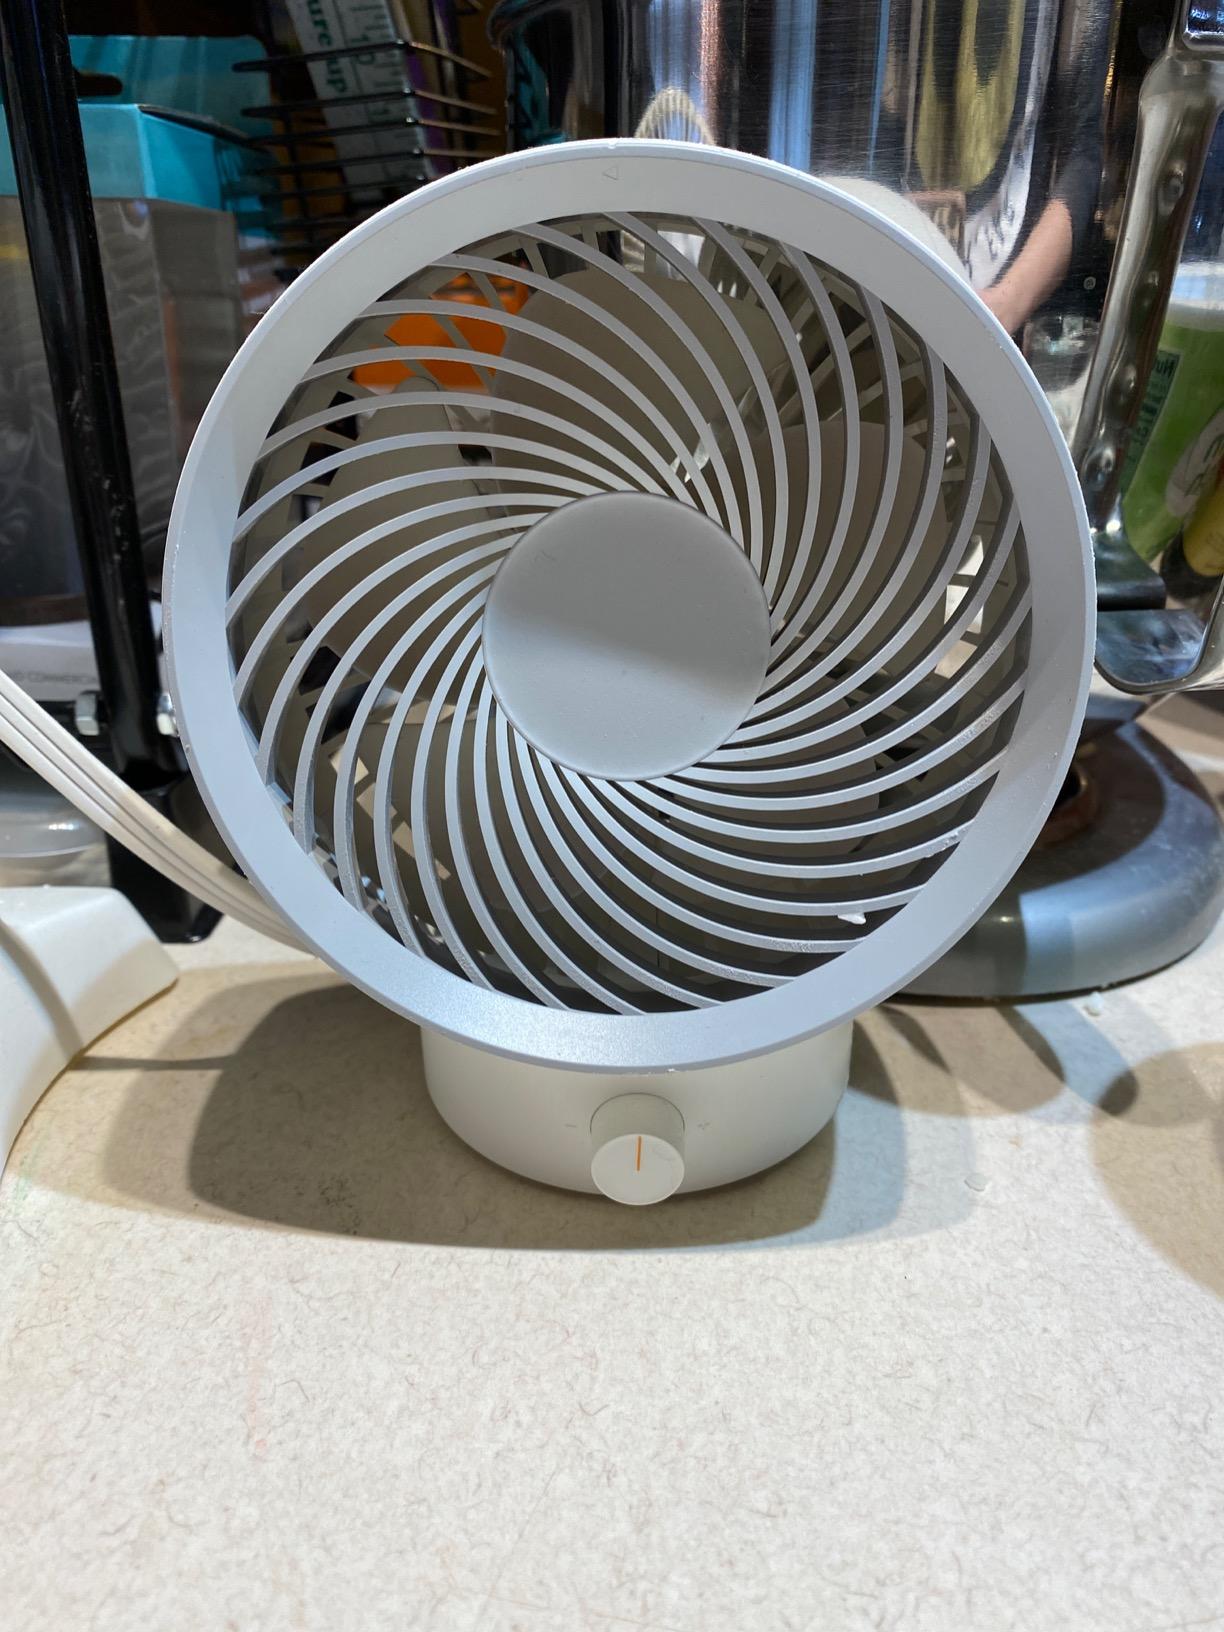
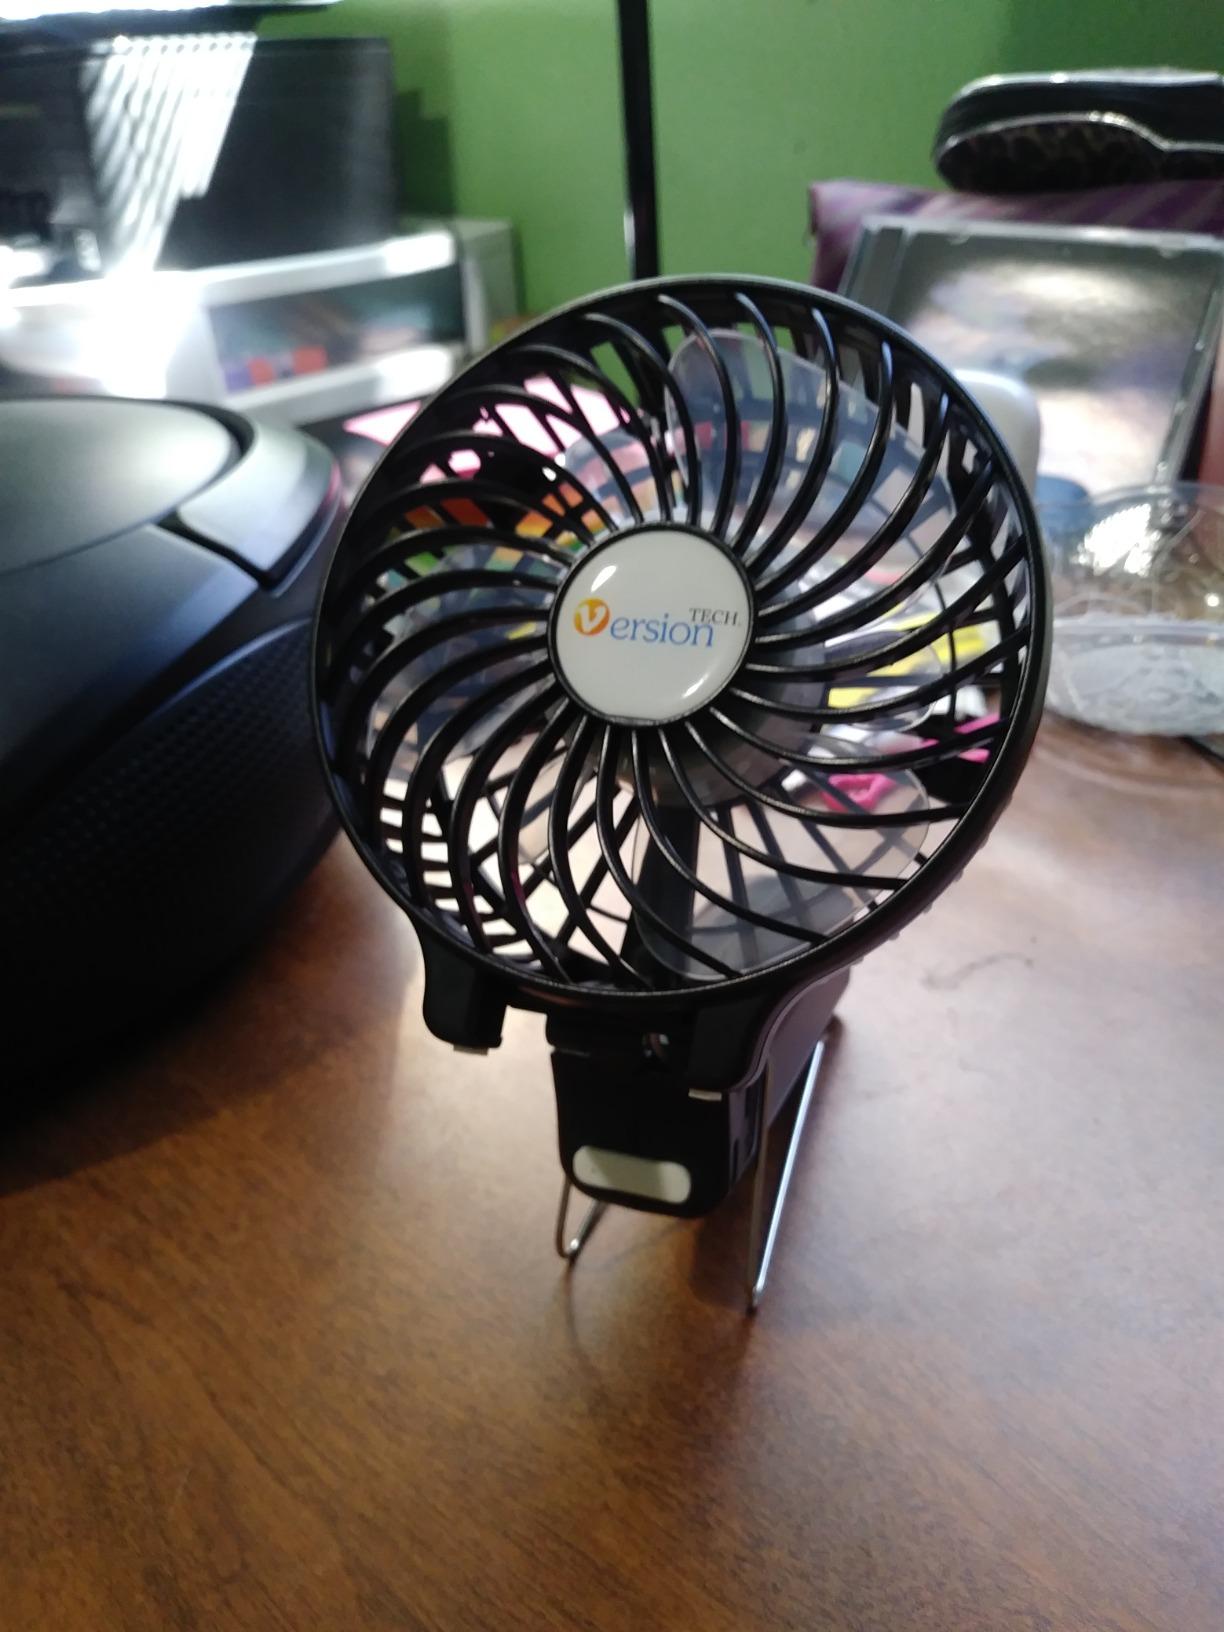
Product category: fan
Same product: no